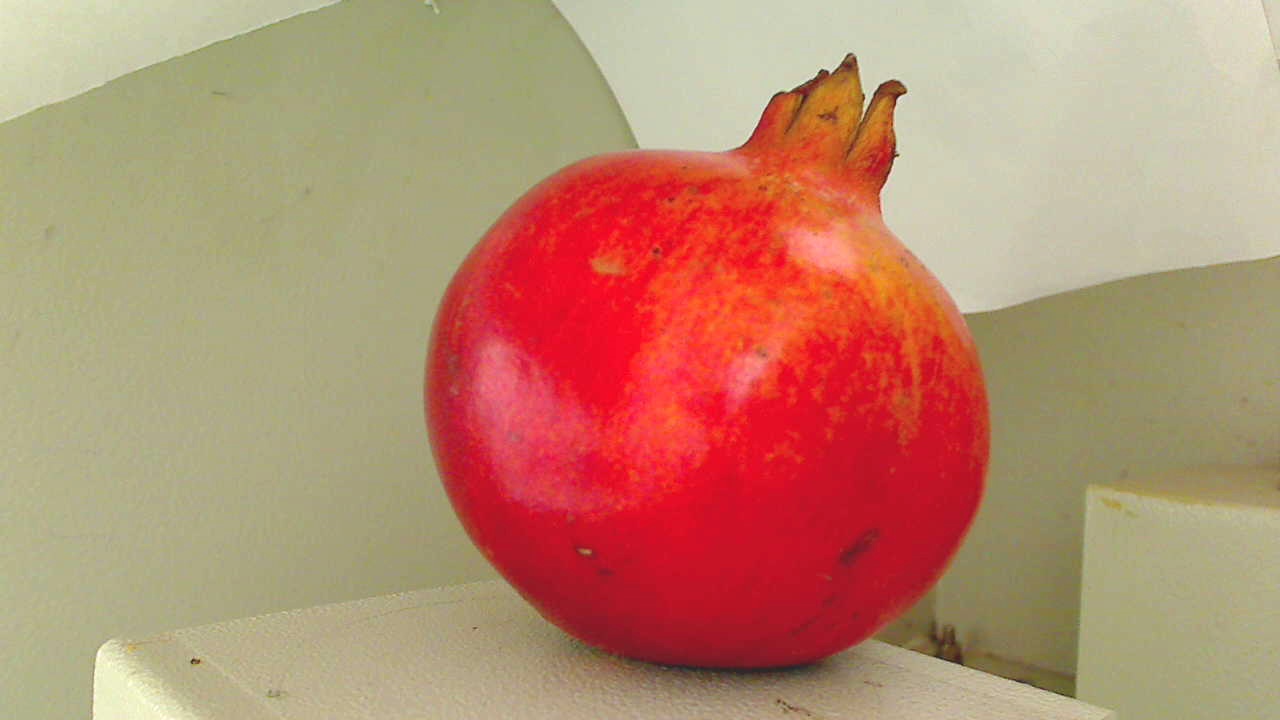
Grade: grade-2
Quality: quality-4